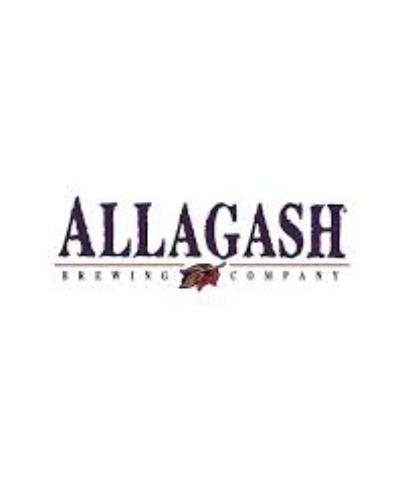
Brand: Allagash
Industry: Food